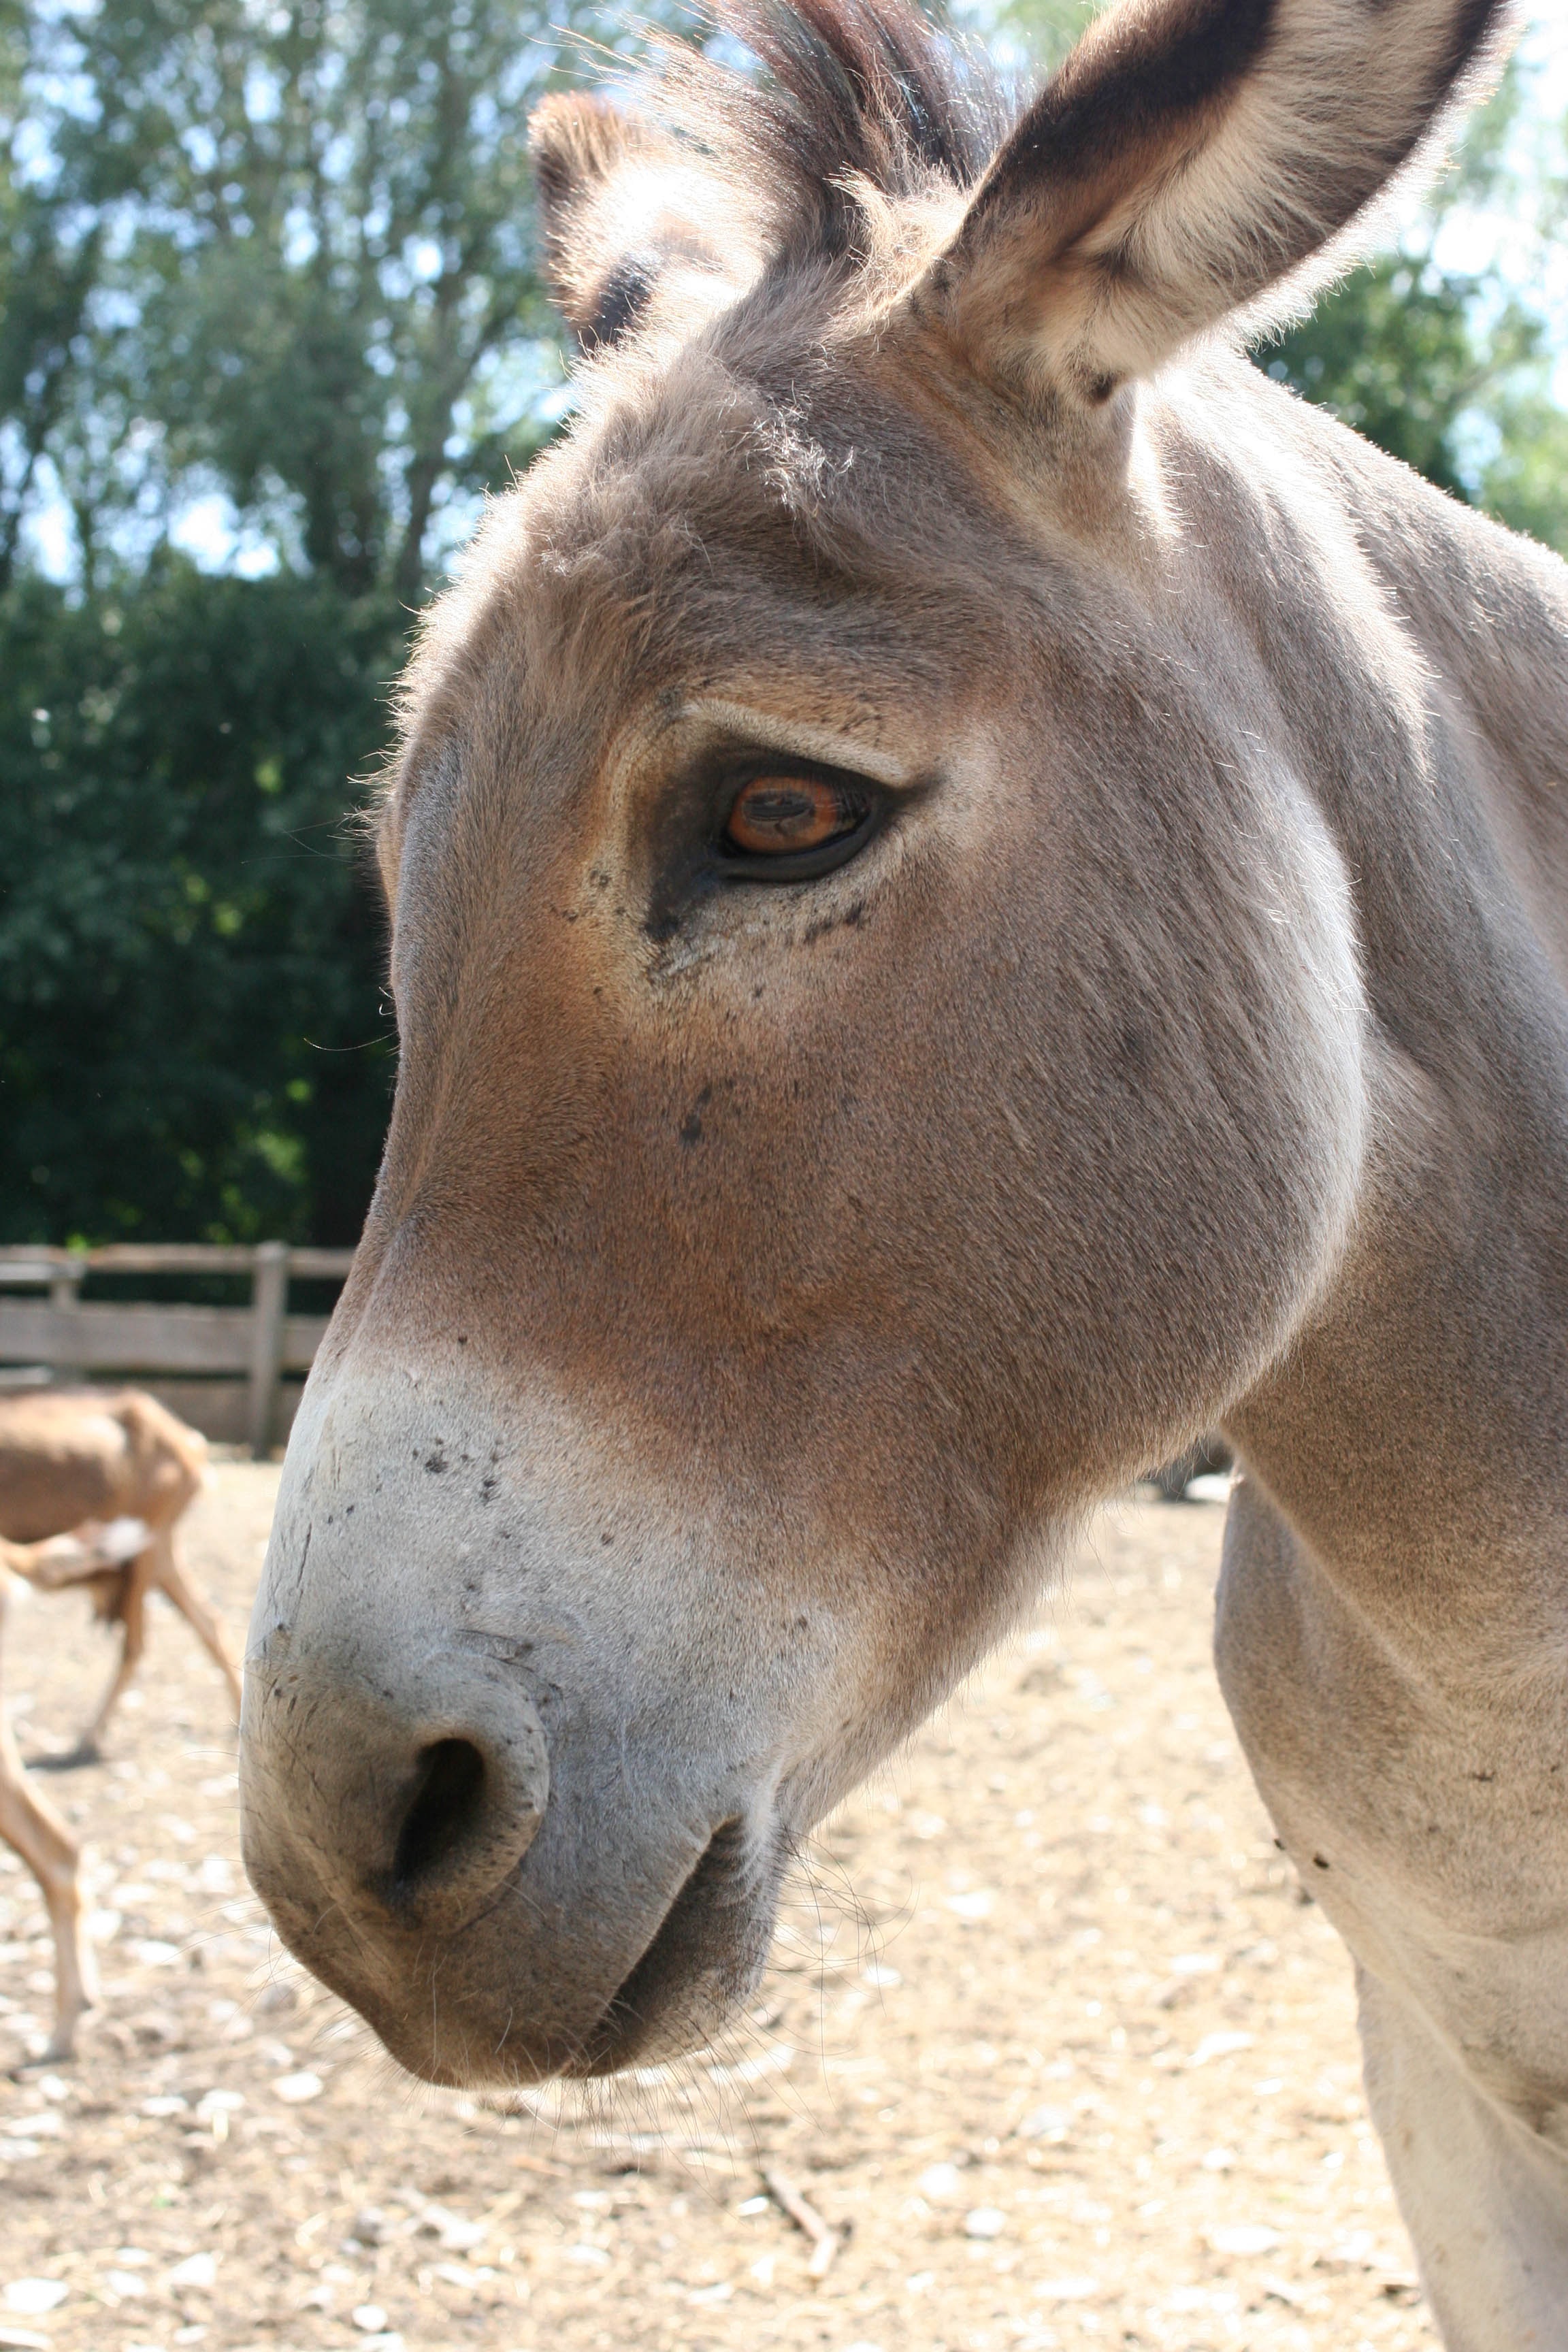
animal, wildlife, zoo, horse, mammal, mane, fauna, donkey, head, vertebrate, mare, foal, colt, pack animal, horse like mammal, mustang horse